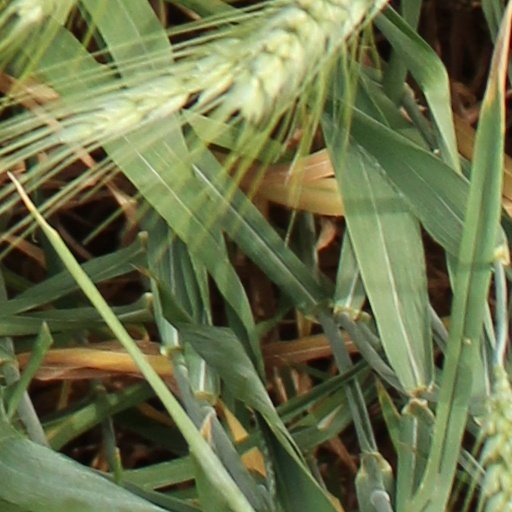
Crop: wheat